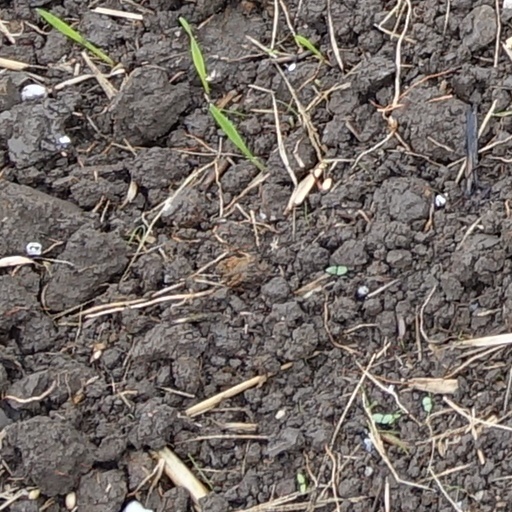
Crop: wheat